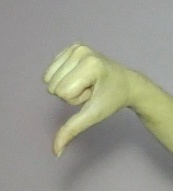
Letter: waw